Neurogenomics

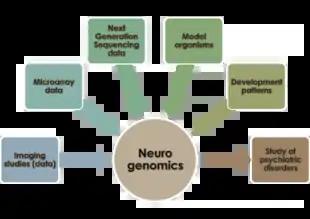
Areas of focus in neurogenomics. This figure highlights the different sources of data and areas of research that guide the field of neurogenomics.

Neurogenomics is the study of how the genome of an organism influences the development and function of its nervous system. This field intends to unite functional genomics and neurobiology in order to understand the nervous system as a whole from a genomic perspective.